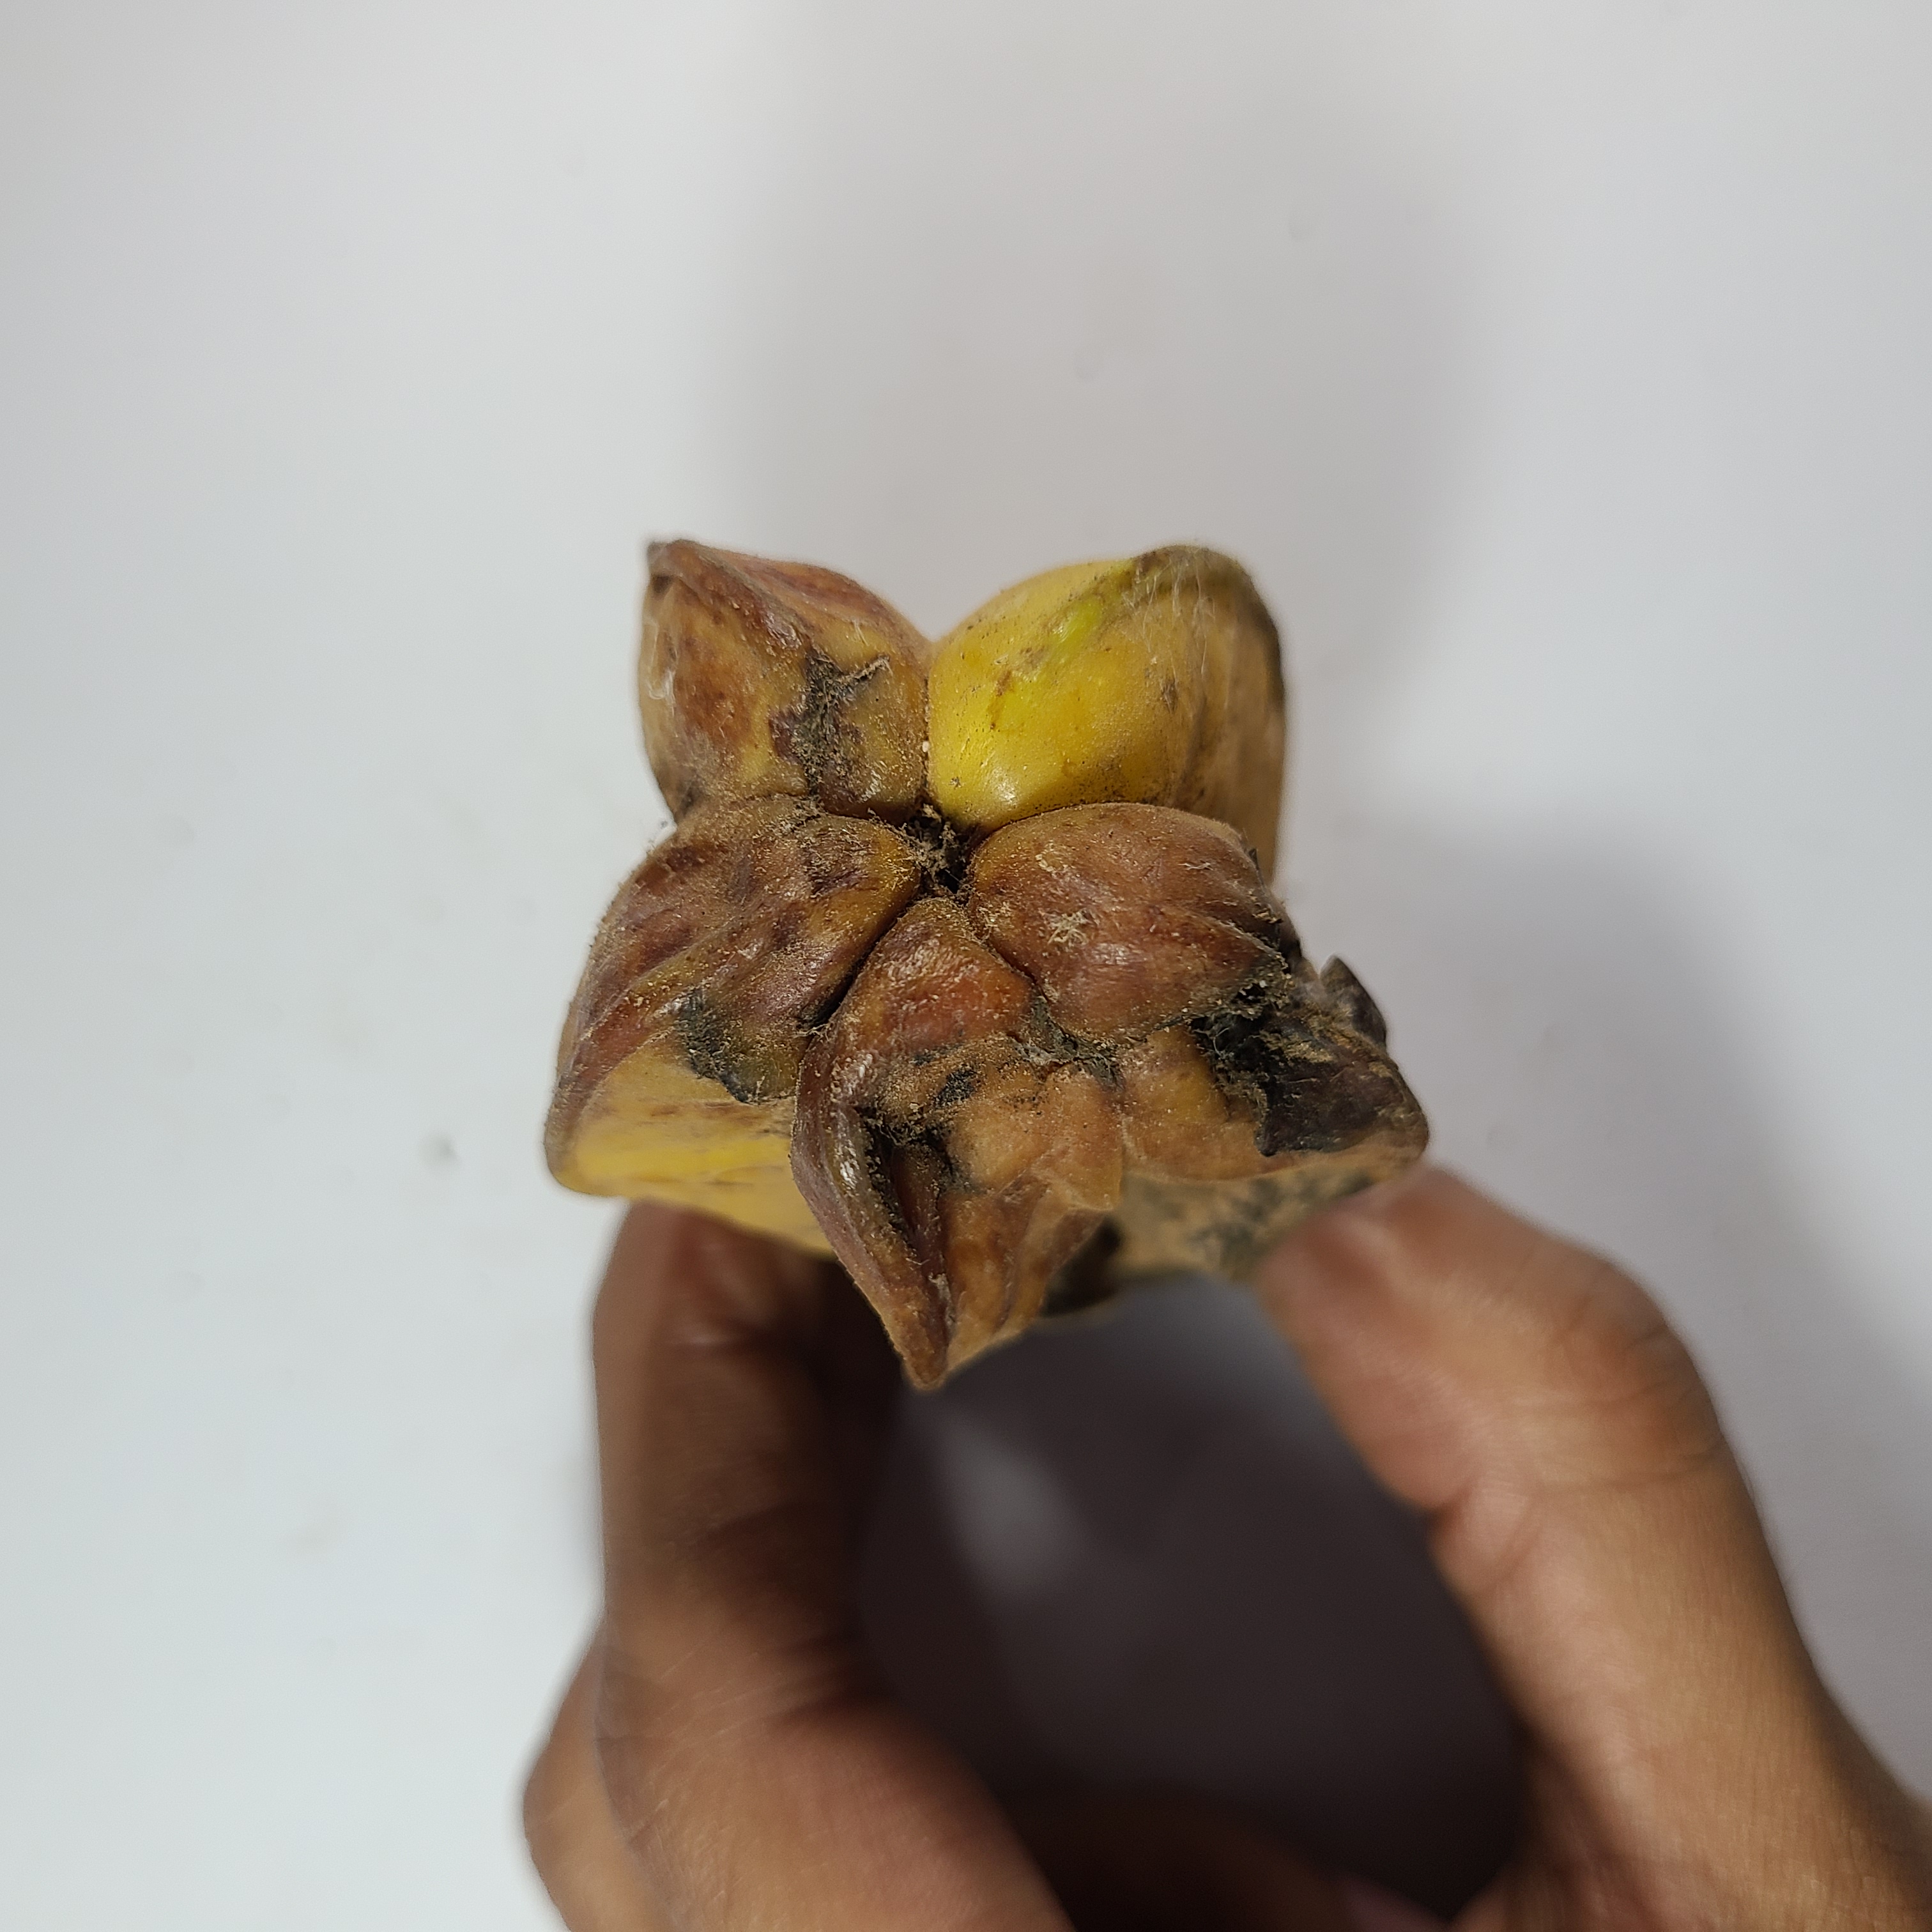
Label: Unhealthy Fruits